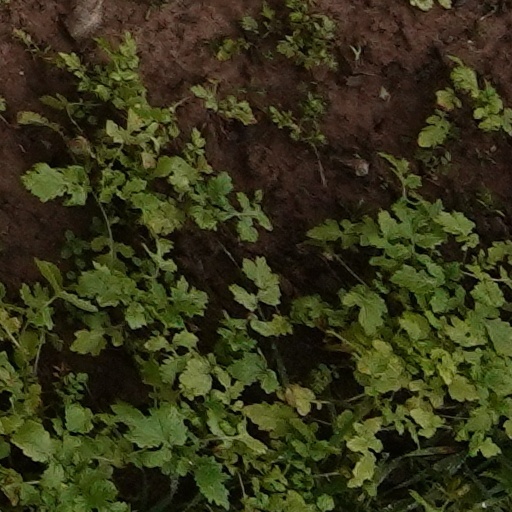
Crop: wheat